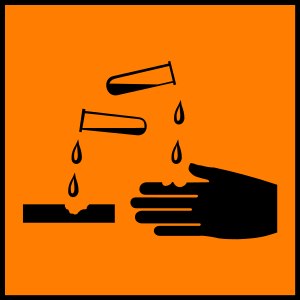
Eddikesyre / Sikkerhed
Sikkerhedssymbol
Eddikesyre er en organisk forbindelse, der giver eddike dets sure smag og skarpe lugt. Kemisk set er eddikesyre en carboxylsyre med bruttoformel C₂H₄O₂. Rent, vandfrit eddikesyre er en farveløs væske, der absorberer vand fra omgivelserne og størkner under 16,7 °C til farveløse krystaller. Eddikesyre er ætsende, og dens dampe forårsager irritation af øjnene, en tør og brændende næse, øm hals og blokering af luftvejene. Den er en svag syre, fordi ligevægten i vandig opløsning ved standardbetingelser mellem den dissocierede form og den ikke-dissocierede form er kraftigt forskudt mod den ikke-dissocierede form, i modsætning til stærke syrer, der i vandig opløsning i praksis er fuldt dissocierede.